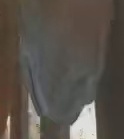
Face region: mouth_nostrils (mouth_chin_nostrils_and_profile)
Pain indicator: not_present